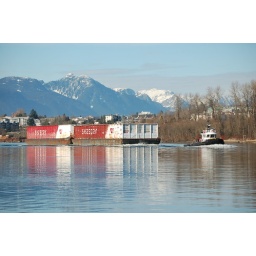
Haney and the coast mountains in the background